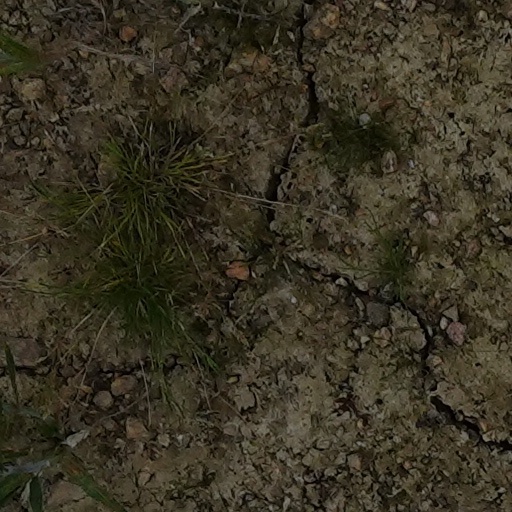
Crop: wheat